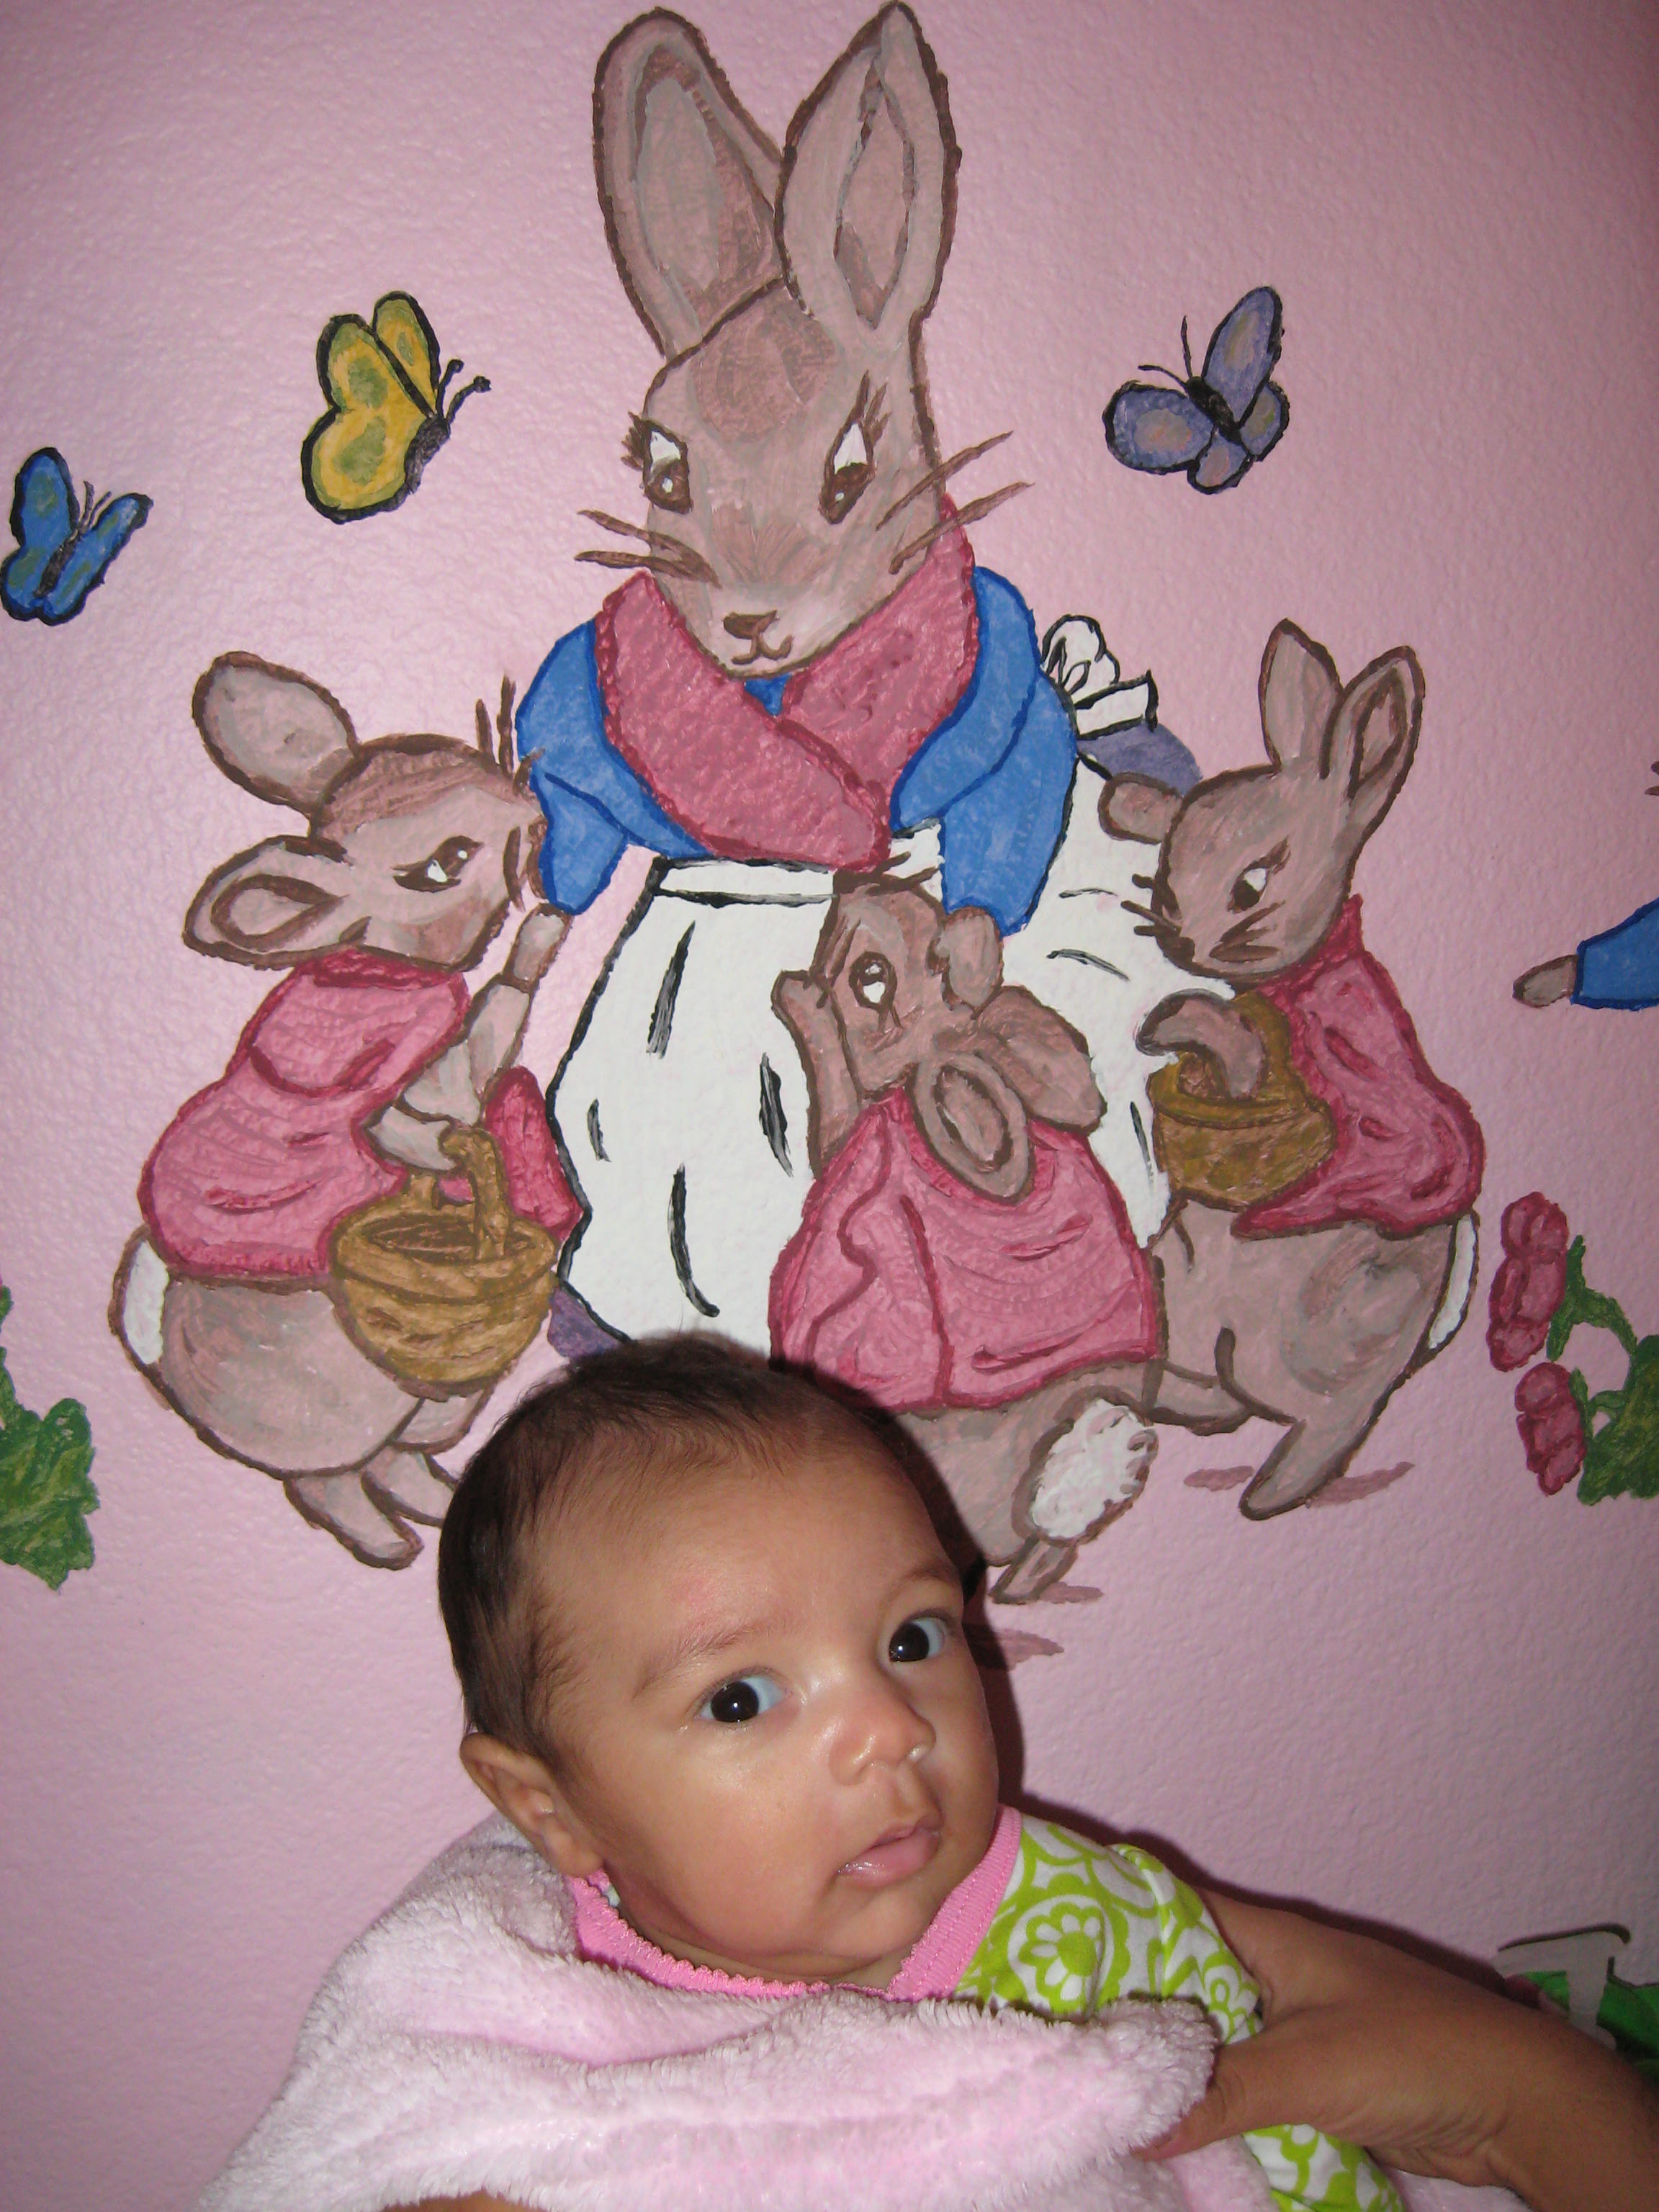
girl, cute, cat, baby, rabbit, creativecommons, infant, newborn, adorable, 2, mixed, racial, months, bi